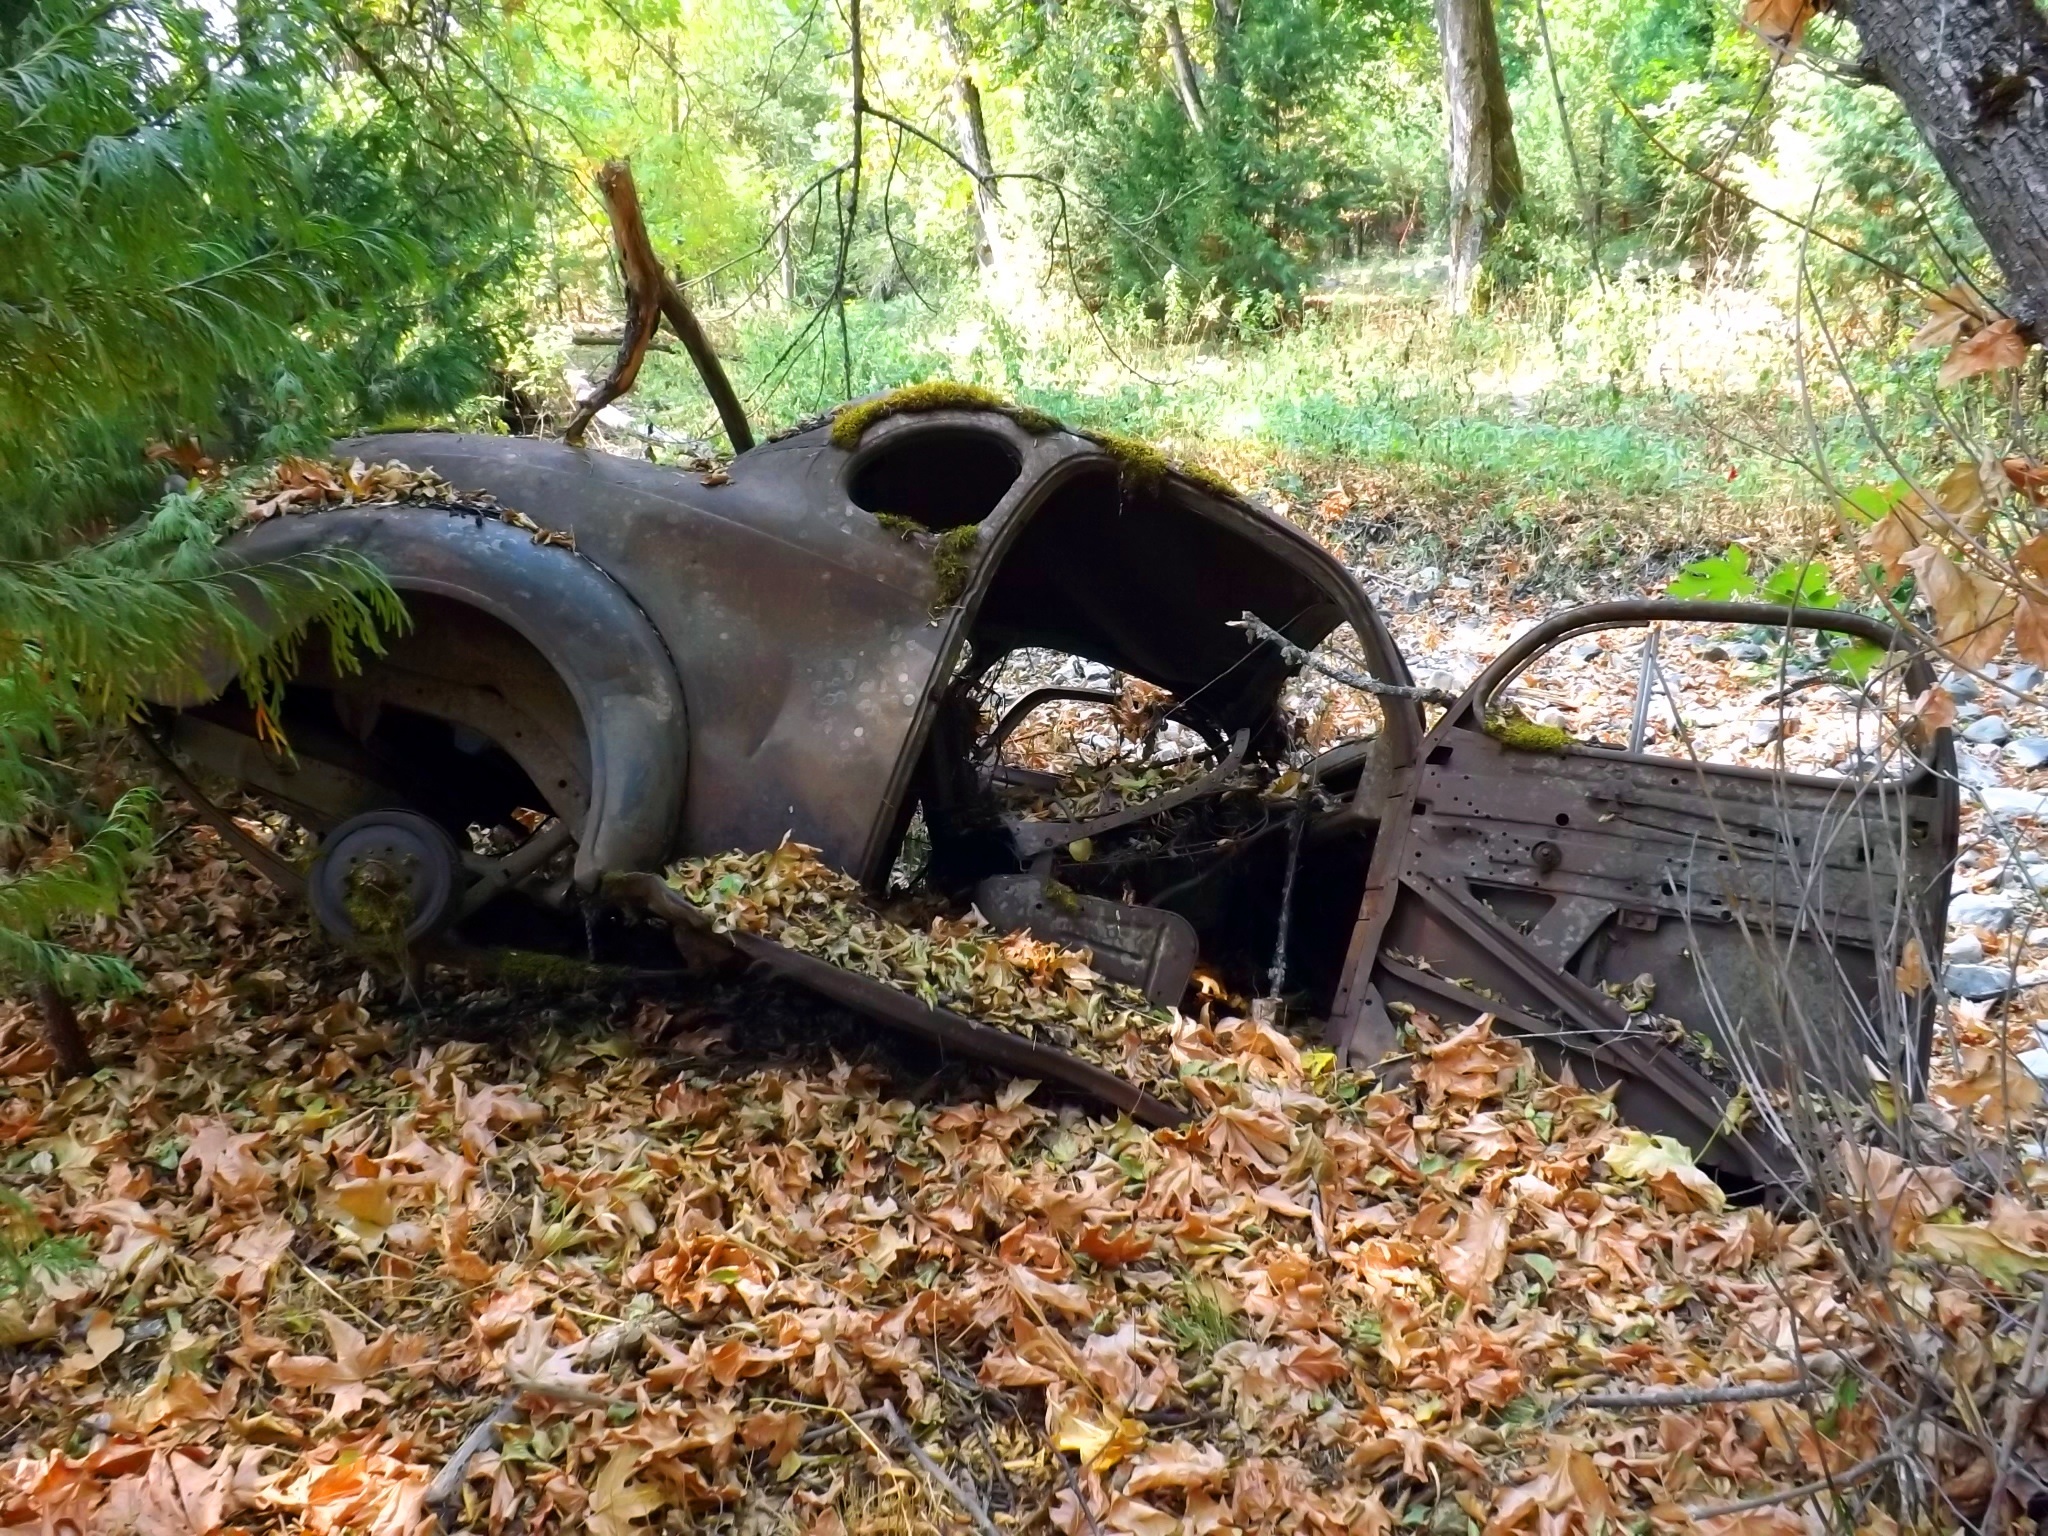
car, antique, old, vehicle, metal, auto, abandoned, junk, rusted, dump, obsolete